Coptic Orthodox Diocese of Los Angeles, Southern California, and Hawaii

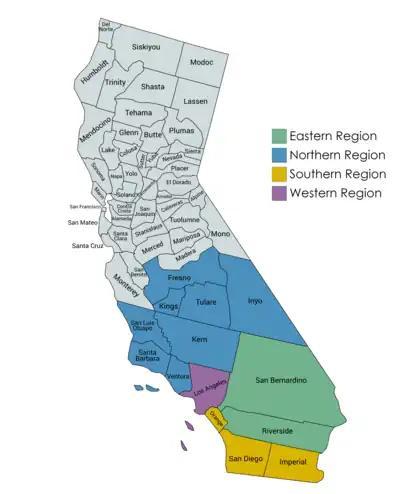
A map showing the internal administrative division of the Southern California portion of the Diocese.

Metropolitan Serapion, Bishop of Los Angeles, and Metropolitan of Southern California and Hawaii. (1995–present)